Zurich Letten railway station

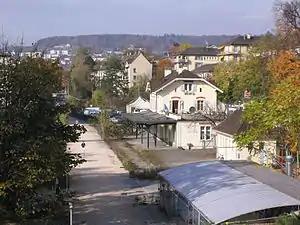
The station today. The viaduct over the river is in the distance, whilst the entrance to the tunnel is below and behind the photographer

Zurich Letten is a former railway station in the Swiss city of Zurich. It is situated on the old route of the Lake Zurich right bank railway ("Rechtsufrige Zürichseebahn") from to via .